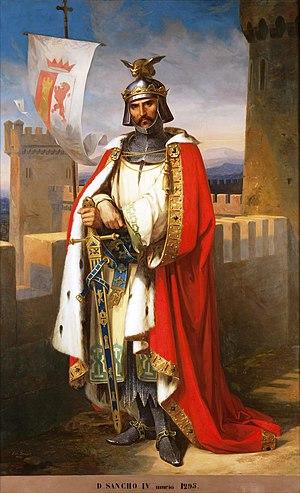
Cette page dresse une liste de personnalités mortes au cours de l'année 1295 :